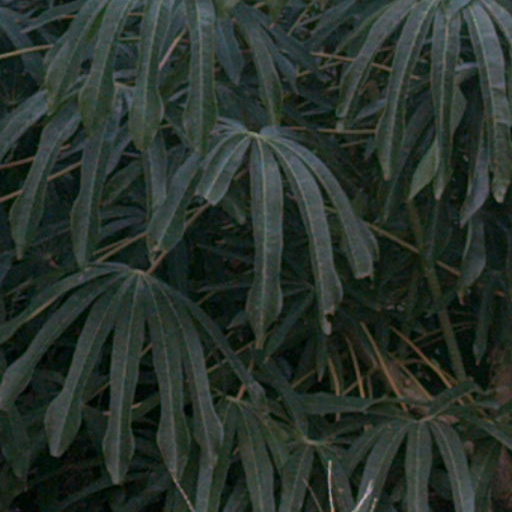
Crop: cassava